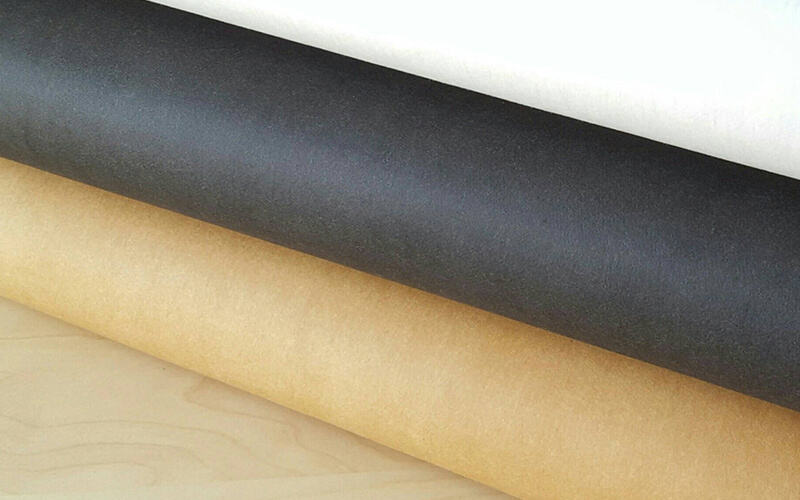
Label: cardboard